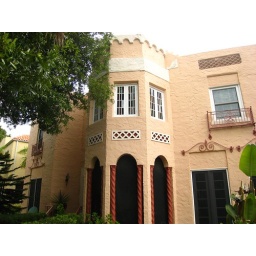
Engaged octagonal tower with stained glass in wood casement windows